Theron J. Fouts

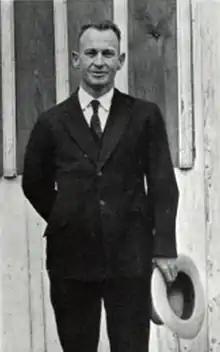
Fouts pictured in "The Yucca 1922", North Texas State Normal yearbook

Theron Judson Fouts Sr. (July 5, 1893 – April 28, 1954) was an American football player, coach, and college athletics administrator. He served as head football coach at North Texas State Normal College—renamed as North Texas State Teachers' College in 1923, and now known as the University of North Texas—from 1920 to 1924. Fouts amassed a 23–14–2 record. He also started the school's track and field program and initiated the drive to build the 20,000-seat Eagle Stadium on campus. The venue was named Fouts Field in his honor.